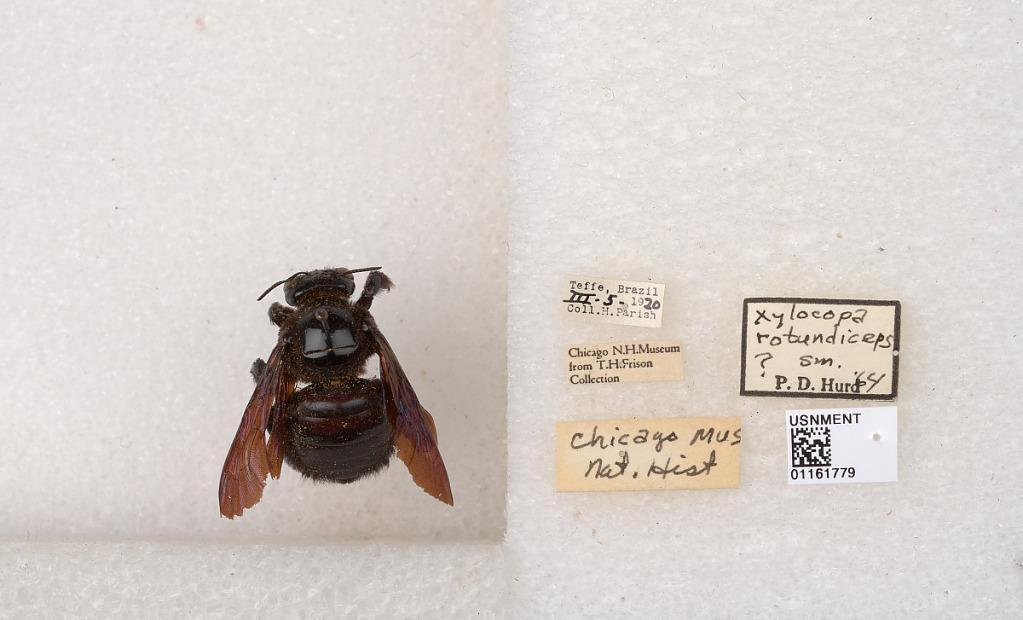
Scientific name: Xylocopa (Neoxylocopa) rotundiceps Smith
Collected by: R. Oakley
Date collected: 1920-3-5
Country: Brazil
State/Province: Amazonas
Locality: Teffe
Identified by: Hurd, P. D.